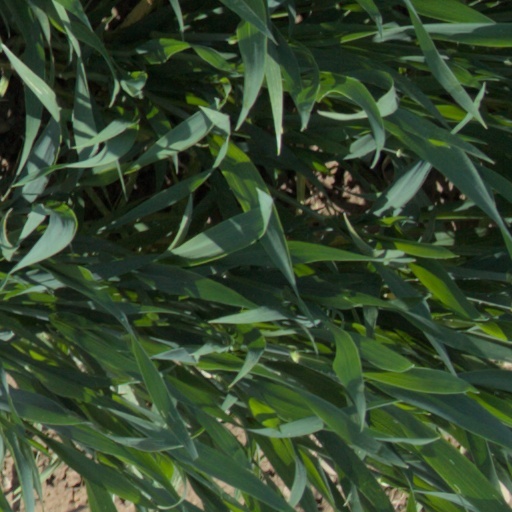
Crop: wheat